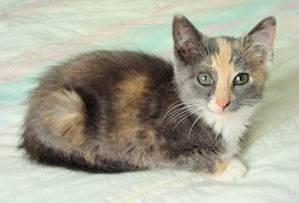
cat